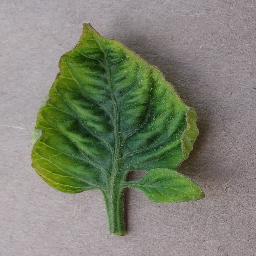
Label: Tomato___Tomato_Yellow_Leaf_Curl_Virus